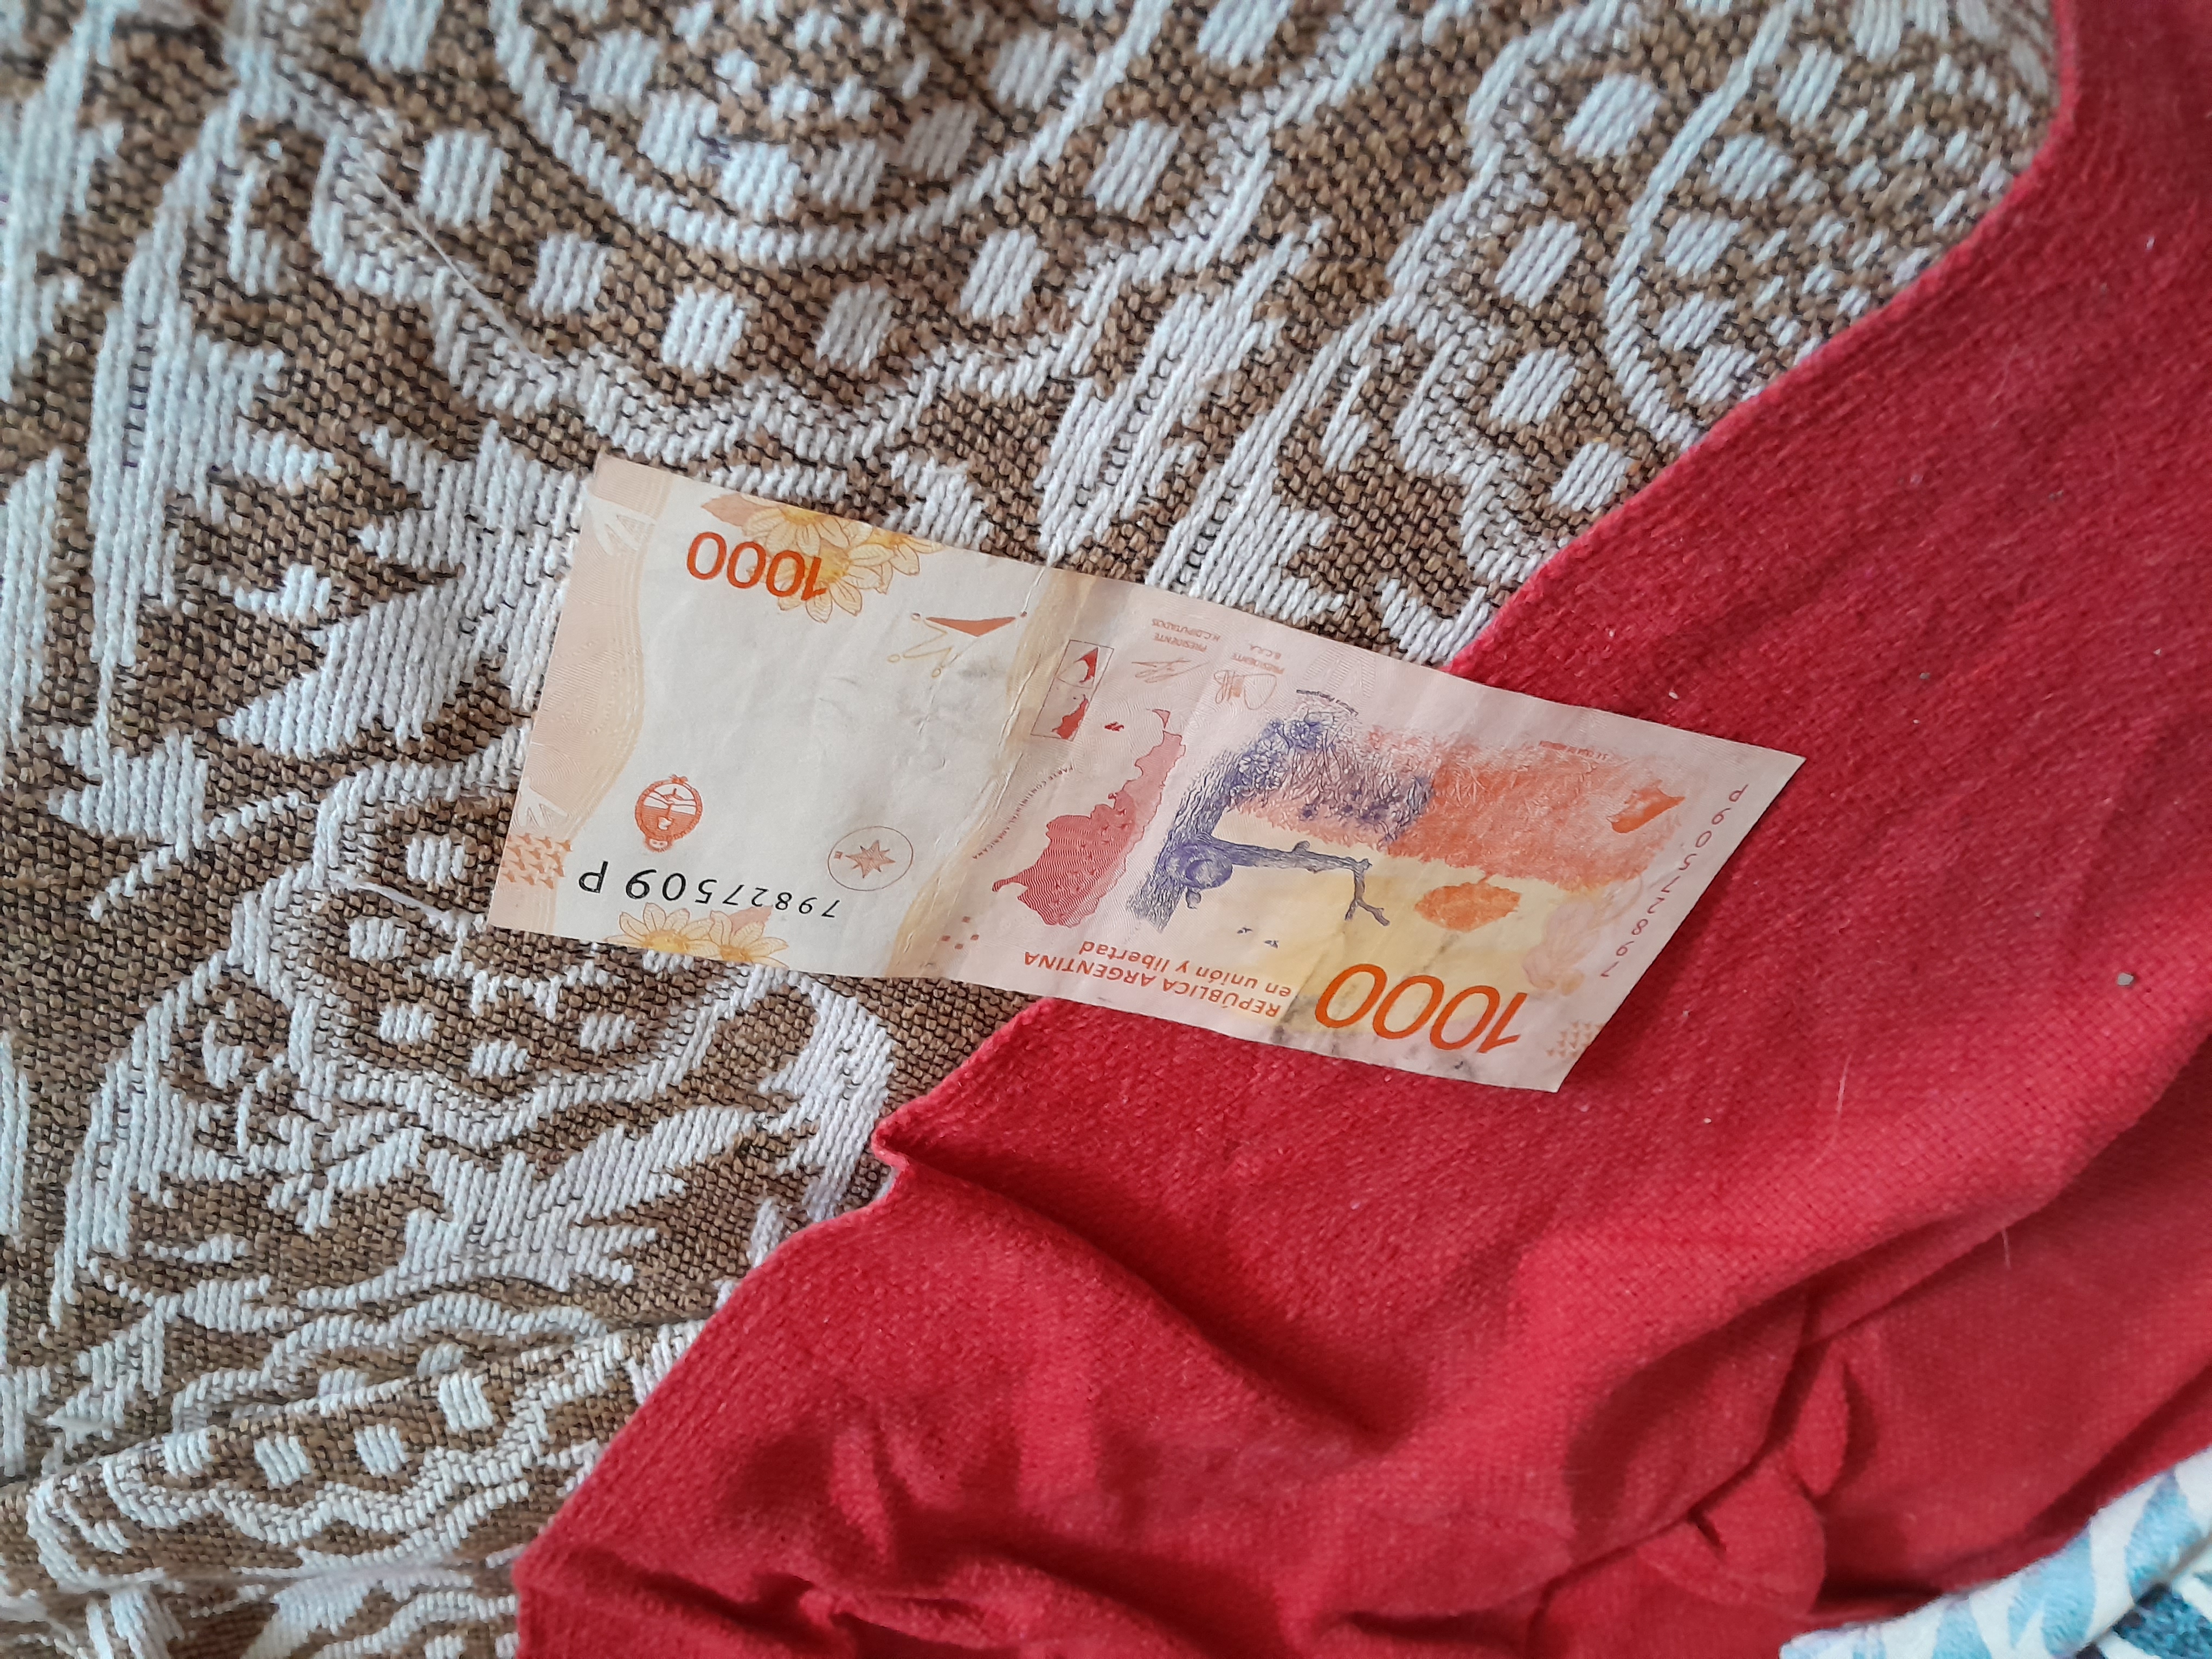
Denominación: 1000